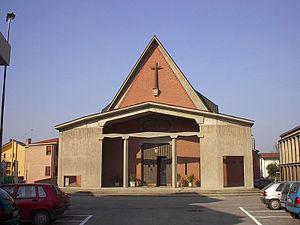
Rovigo est une ville italienne d'environ 52 700 habitants située en Vénétie, dans la province du même nom, dans la région de la plaine du Pô.